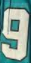
Number: 9